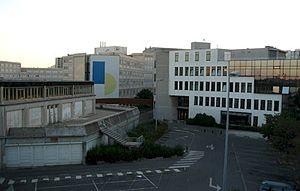
photo perso (Clio64) de l'Université Paris XII de Créteil. Bâtiment d'AES à droite, bâtiment des sciences sociales au centre, arrière de la bibliothèque universitaire à gauche, bâtiment des sciences au second plan à gauche.
Créteil est une ville de la banlieue sud-est de Paris, préfecture du département du Val-de-Marne en région Île-de-France.
Le Val-de-Marne est un département français inclus dans la Métropole du Grand Paris et qui fait partie de la région Île-de-France. Il est nommé ainsi car la Marne, la plus longue rivière française, coule sur son territoire.